Whissendine railway station

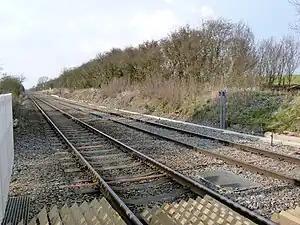
The site of the station in 2014

Whissendine railway station was a station serving the villages of Whissendine in Rutland and Wymondham and Edmondthorpe in Leicestershire. The station itself was about one and a half miles from each, and was in Leicestershire. It opened in 1848 on the Syston and Peterborough Railway and was originally named Wymondham but by 1863 it had been renamed Whisendine (with one s).